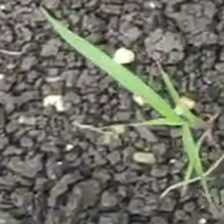
Weed species: Digitaria_SP_(Digitaria Sanguinalis )